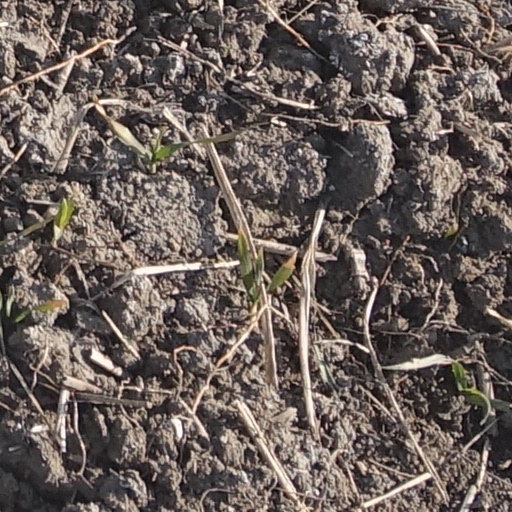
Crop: wheat